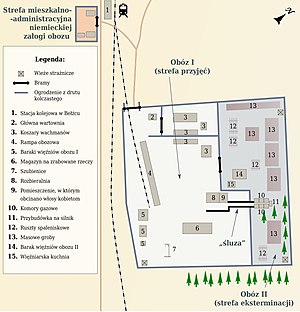
Bełżec udryddelseslejr
Kort over lejren.
Bełżec var den første af tre tyske udryddelseslejre oprettet i forbindelse med Aktion Reinhard – de andre var Treblinka og Sobibor. Bełżec lå i nærheden af jernbanestationen Bełżec i Lublin-distriktet i tysk-okkuperet Polen. Lublin var på den tid en del af tysk Generalguvernementet Polen.